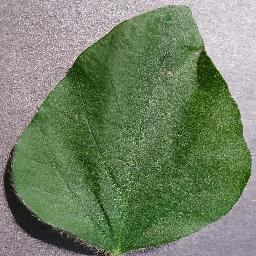
Label: Soybean___healthy